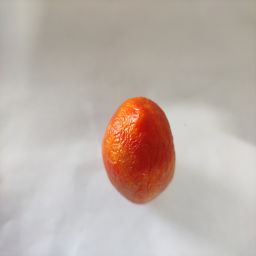
Crop: Tomato
Quality: Old